Les Tanyuk

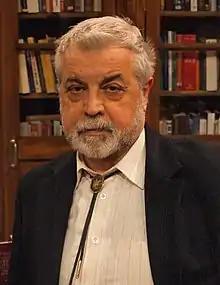
Tanyuk in 2011

Leonid Stepanovych Tanyuk ( 7 August 1938 – 18 March 2016) was a Ukrainian theatre and film director, Soviet dissident and politician. A founder of the Artistic Youths' Club in the 1960s, Tanyuk was a People's Deputy of Ukraine from 1990 to 2007, representing Kyiv, Drohobych and Ukraine's 166th electoral district for the People's Movement of Ukraine before being elected on the proportional list of the Our Ukraine Bloc.